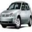
Label: automobile